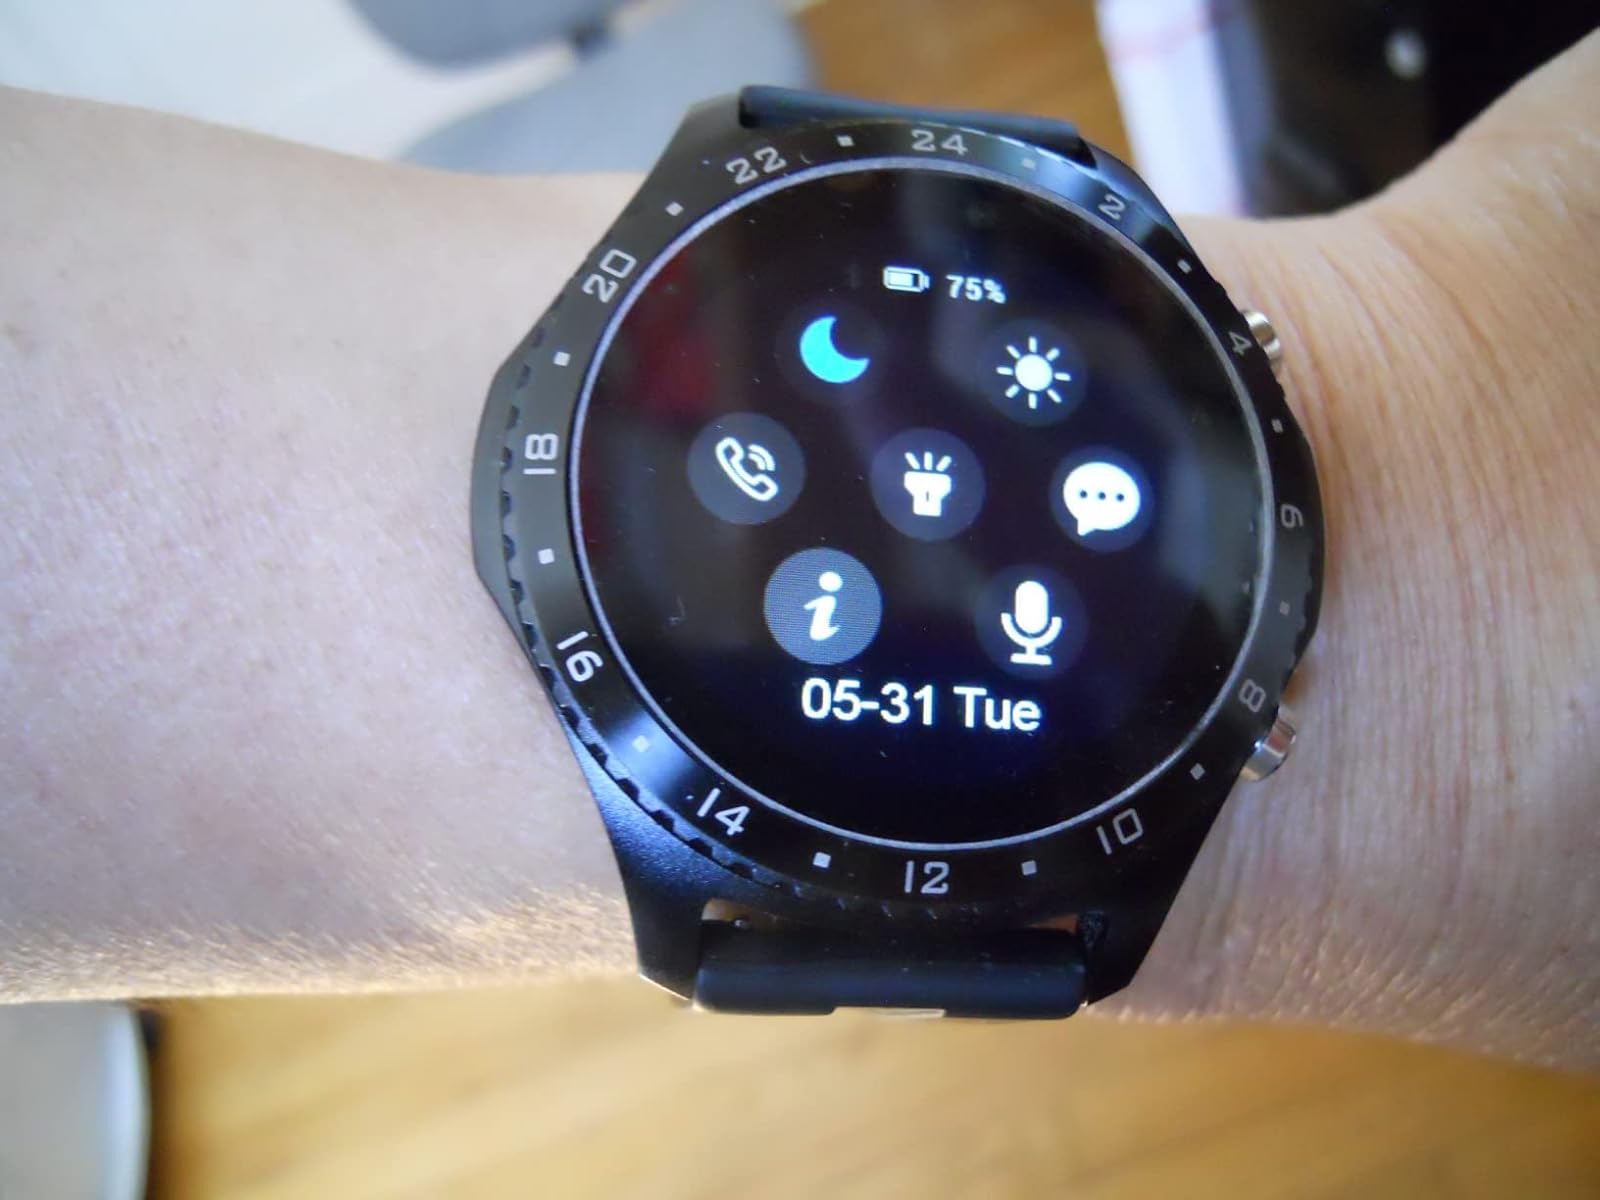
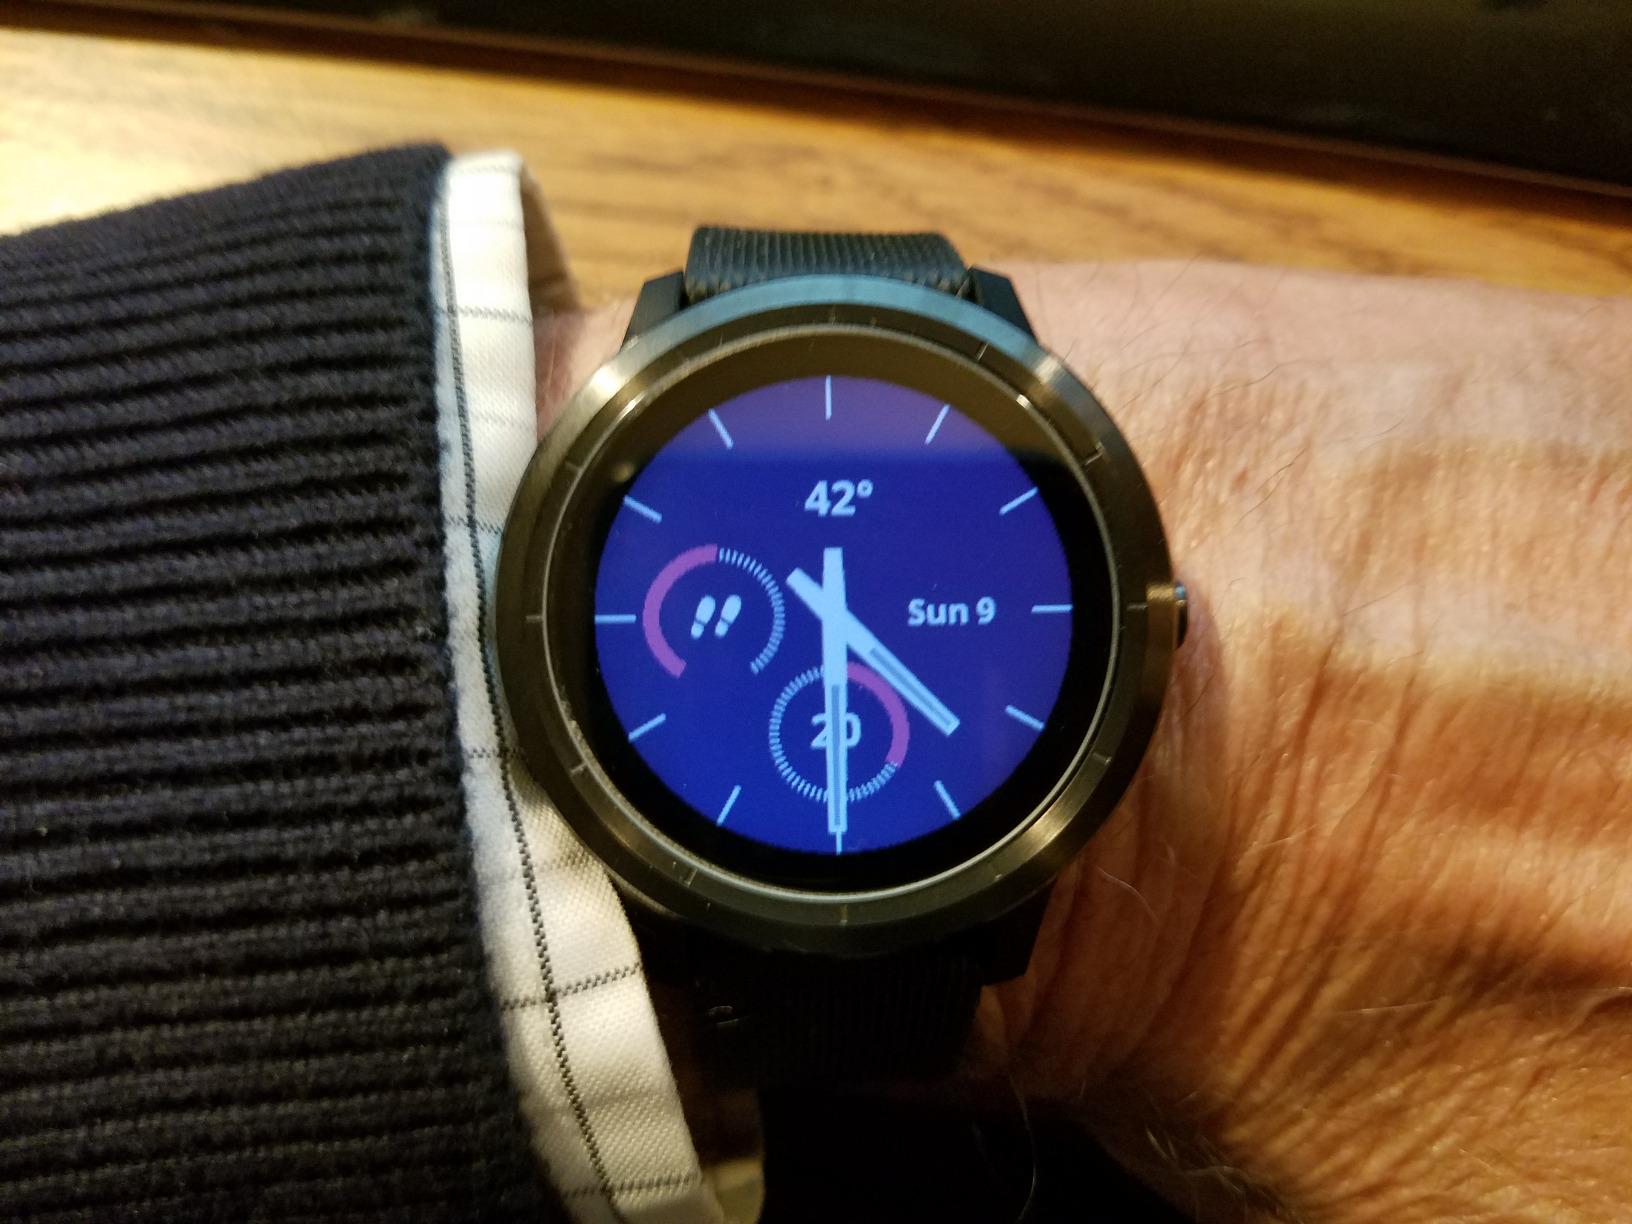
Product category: smartwatch
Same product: no